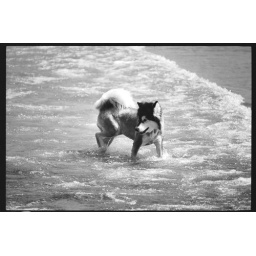
Dog in the surf lake michigan black and white